Maurice Dubois

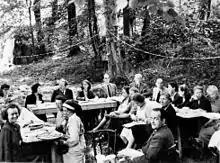
Maurice and Ellenor Dubois (table in the background, 2nd and 3rd from the left), Red Cross staff meeting in Montluel, June 1942

Maurice Dubois (July 17, 1905 – December 6, 1997) was the Swiss delegation leader of the Children's Aid of the Swiss Red Cross in southern France, as well as a delegate of the Swiss donation in France. He was also a righteous among the nations.